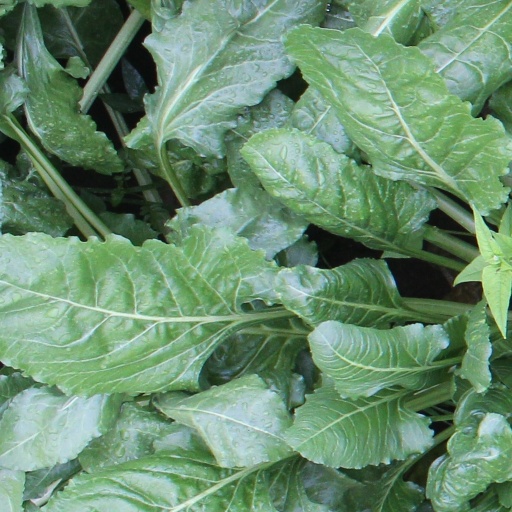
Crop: sugar beet